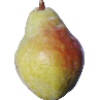
Label: pear_williams